The Glow Pt. 2

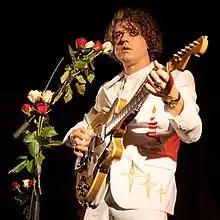
American singer-songwriter Kevin Morby's third studio album "Singing Saw" was inspired by "The Glow Pt. 2".

Stephen Krock of "That Music Magazine" called "The Glow Pt. 2" "ingenious" and the Microphones' "definitive work". "L.A. Record"s Cypress Marrs called the album a definitive release in the indie folk genre. Adam Nelson of "The Line of Best Fit" lauded "The Glow Pt. 2" as an "essential work of modern indie", while "Stereogum"s retrospective feature on it stated that the album's "bond with listeners, as individuals" surpasses its critical success. In the years since release, "The Glow Pt. 2" has been included on numerous retrospective lists. "Pitchfork" included it on their list of the best albums from 2000–2004 and of the 2000s decade, and their ranking of the best indie rock albums from Pacific Northwest artists. The website's readers also ranked the album as one of the best from 1996 to 2011. "Stylus Magazine" included it on their list of the best albums from 2000 to 2005. Cokemachineglow", Stereogum" and "Tiny Mix Tapes" all included "The Glow Pt. 2" on their lists of the best albums of the 2000s. In 2019, "The Guardian" ranked the album as one of the best albums of the 21st century. "Spin" included it on their list of the best albums from 1985–2014. In 2024, Paste Magazine ranked "The Glow Pt. 2" number 189 on its list of the 300 Greatest Albums of All Time.